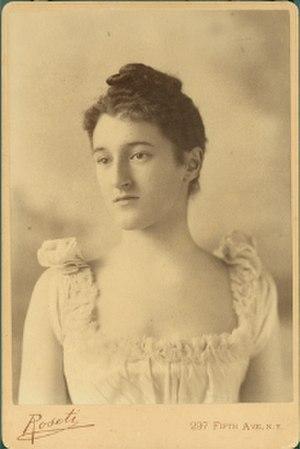
Beatrix Jones Farrand est une paysagiste américaine.